California's Forgotten Children

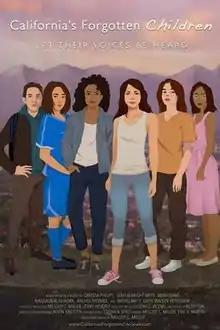

California's Forgotten Children is an American feature documentary directed by Melody C. Miller. Winning Best Documentary at the 2018 Soho International Film Festival, the film follows a diverse group of resilient survivors who have overcome commercial sexual exploitation of children and are changing the world by ensuring no child is left behind. The film features stories from "Time" 100 Most Influential People Withelma "T" Ortiz Walker Pettigrew, attorney Carissa Phelps, academic scholar Minh Dang, activist Leah Albright-Byrd, therapist Nikolaos Al-Khadra, and educator Rachel Thomas, "M. Ed".